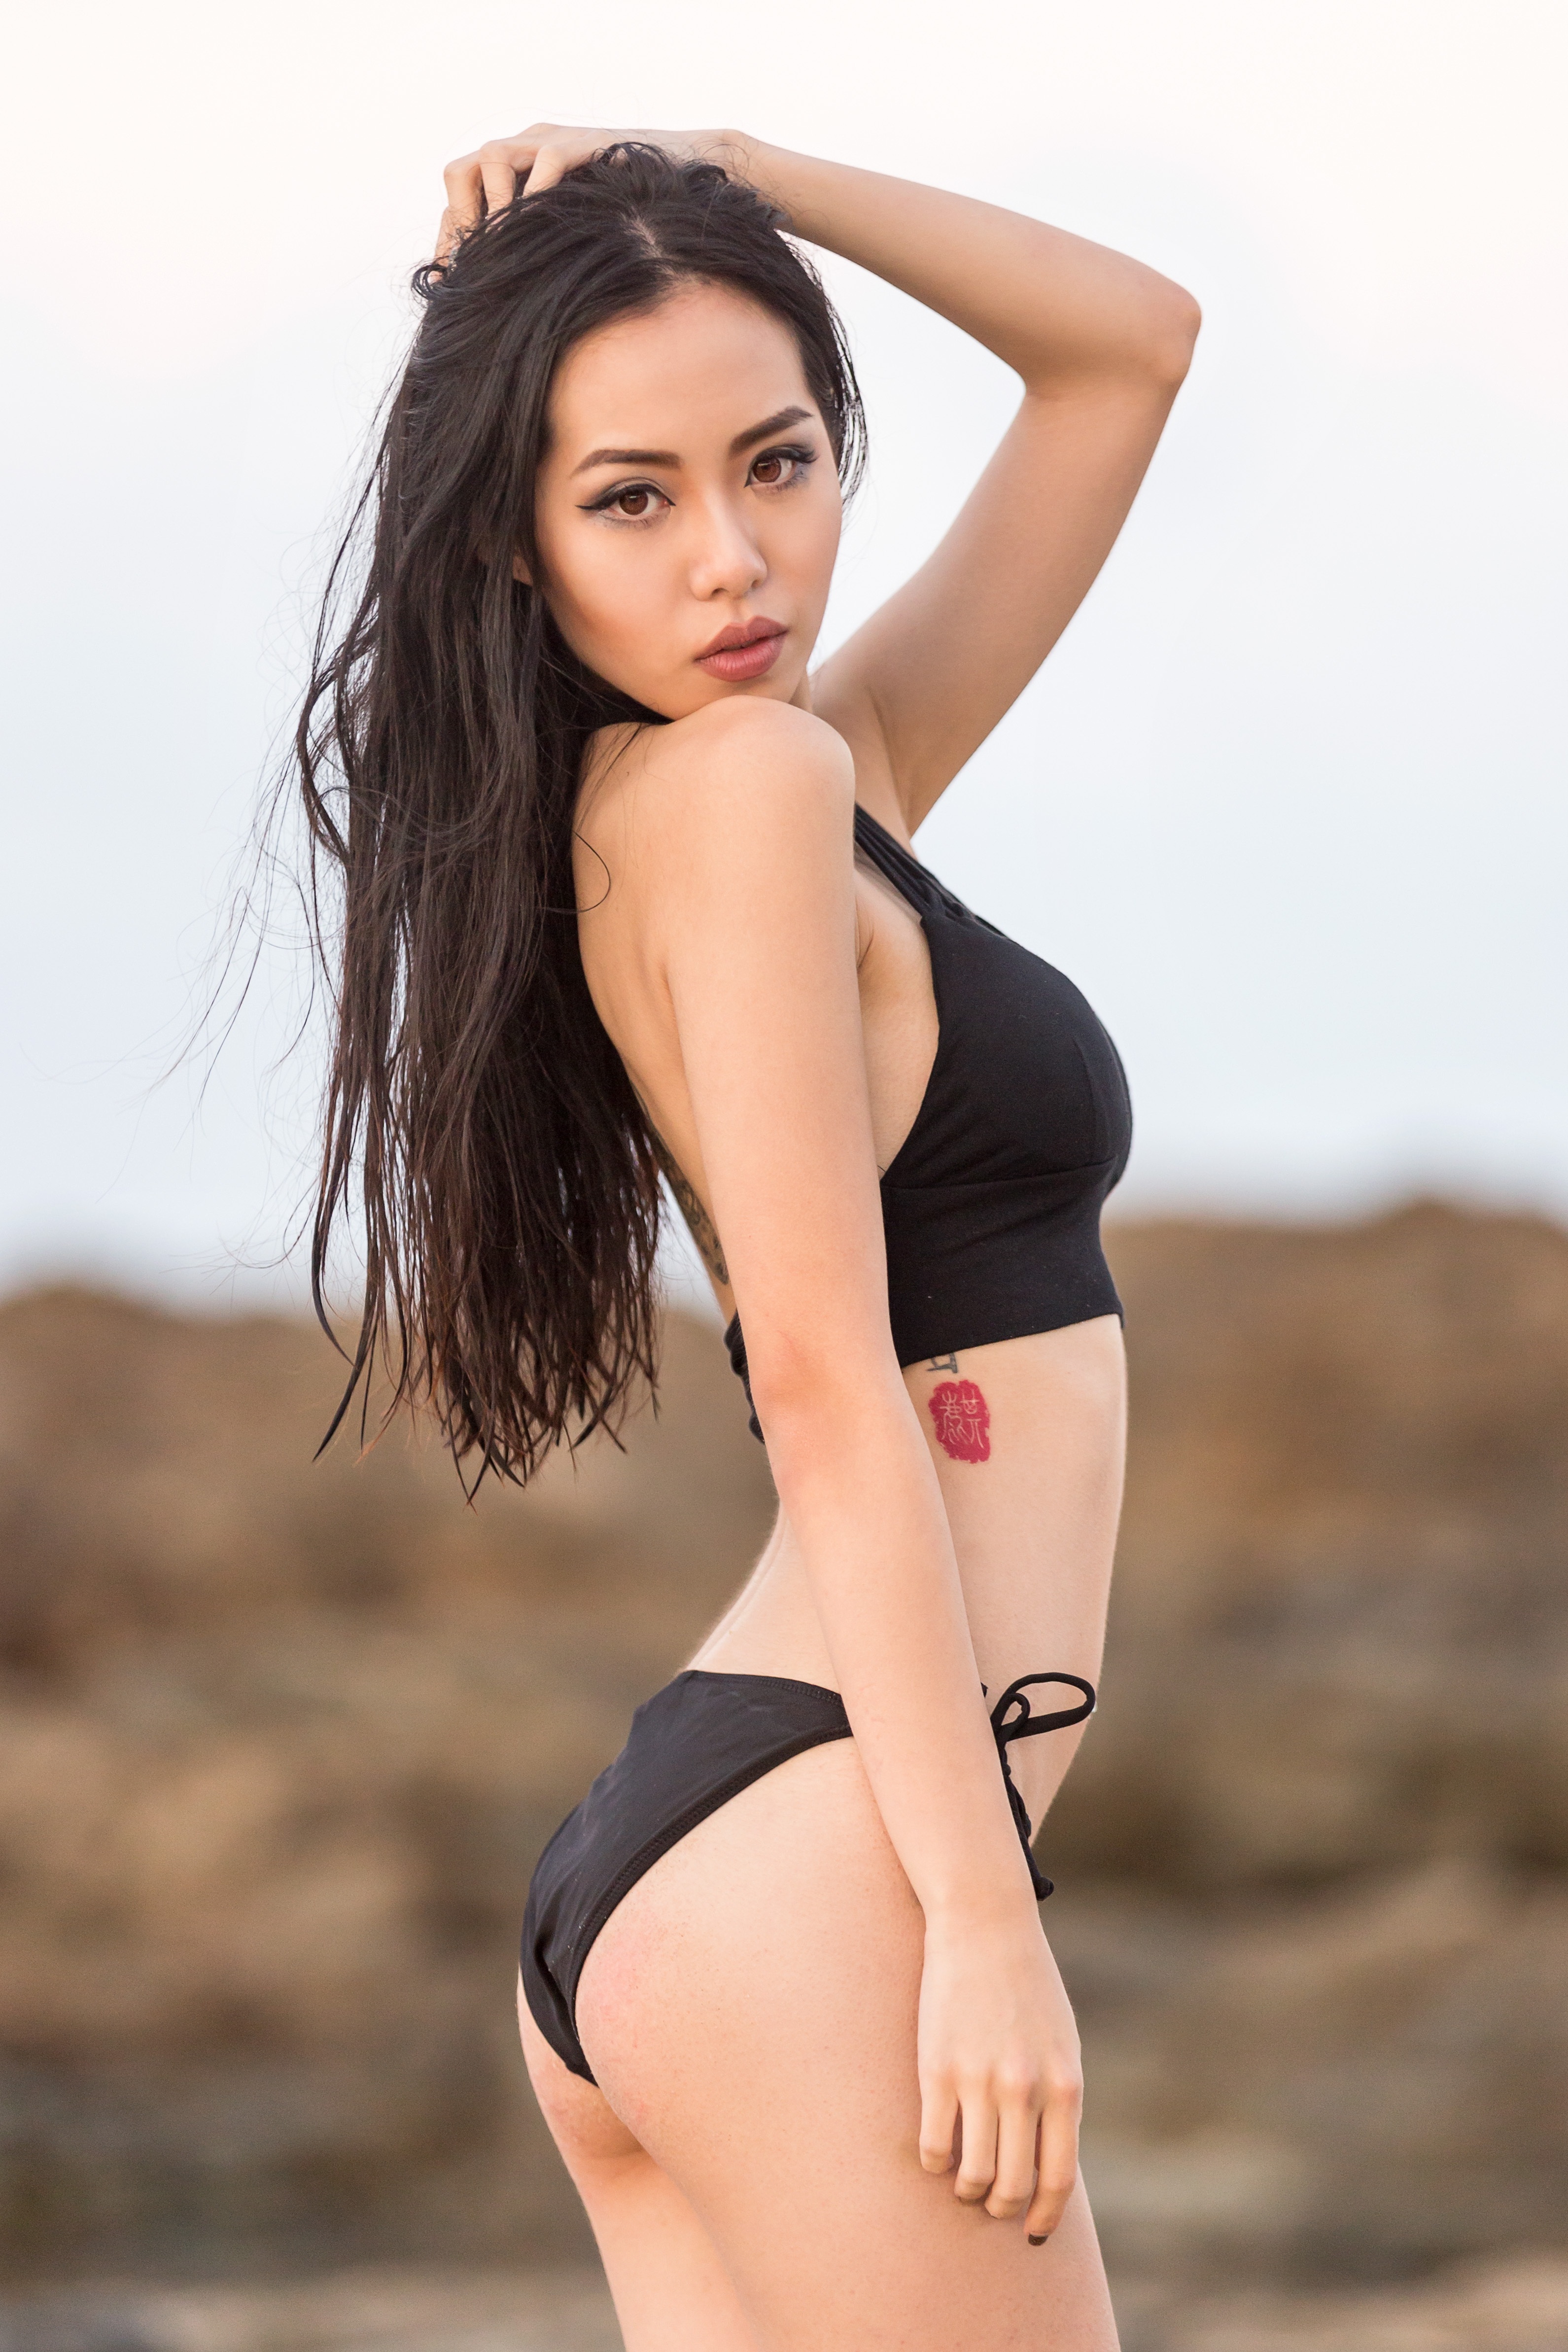
person, people, girl, woman, hair, photography, trunk, cute, female, leg, portrait, model, young, fashion, clothing, lady, lifestyle, healthy, hairstyle, muscle, swimwear, long hair, human body, black hair, face, happy, thigh, beauty, sexy, mod, attractive, adult, sensual, abdomen, photo shoot, brown hair, undergarment, art model, supermodel, active undergarment, gravure idol